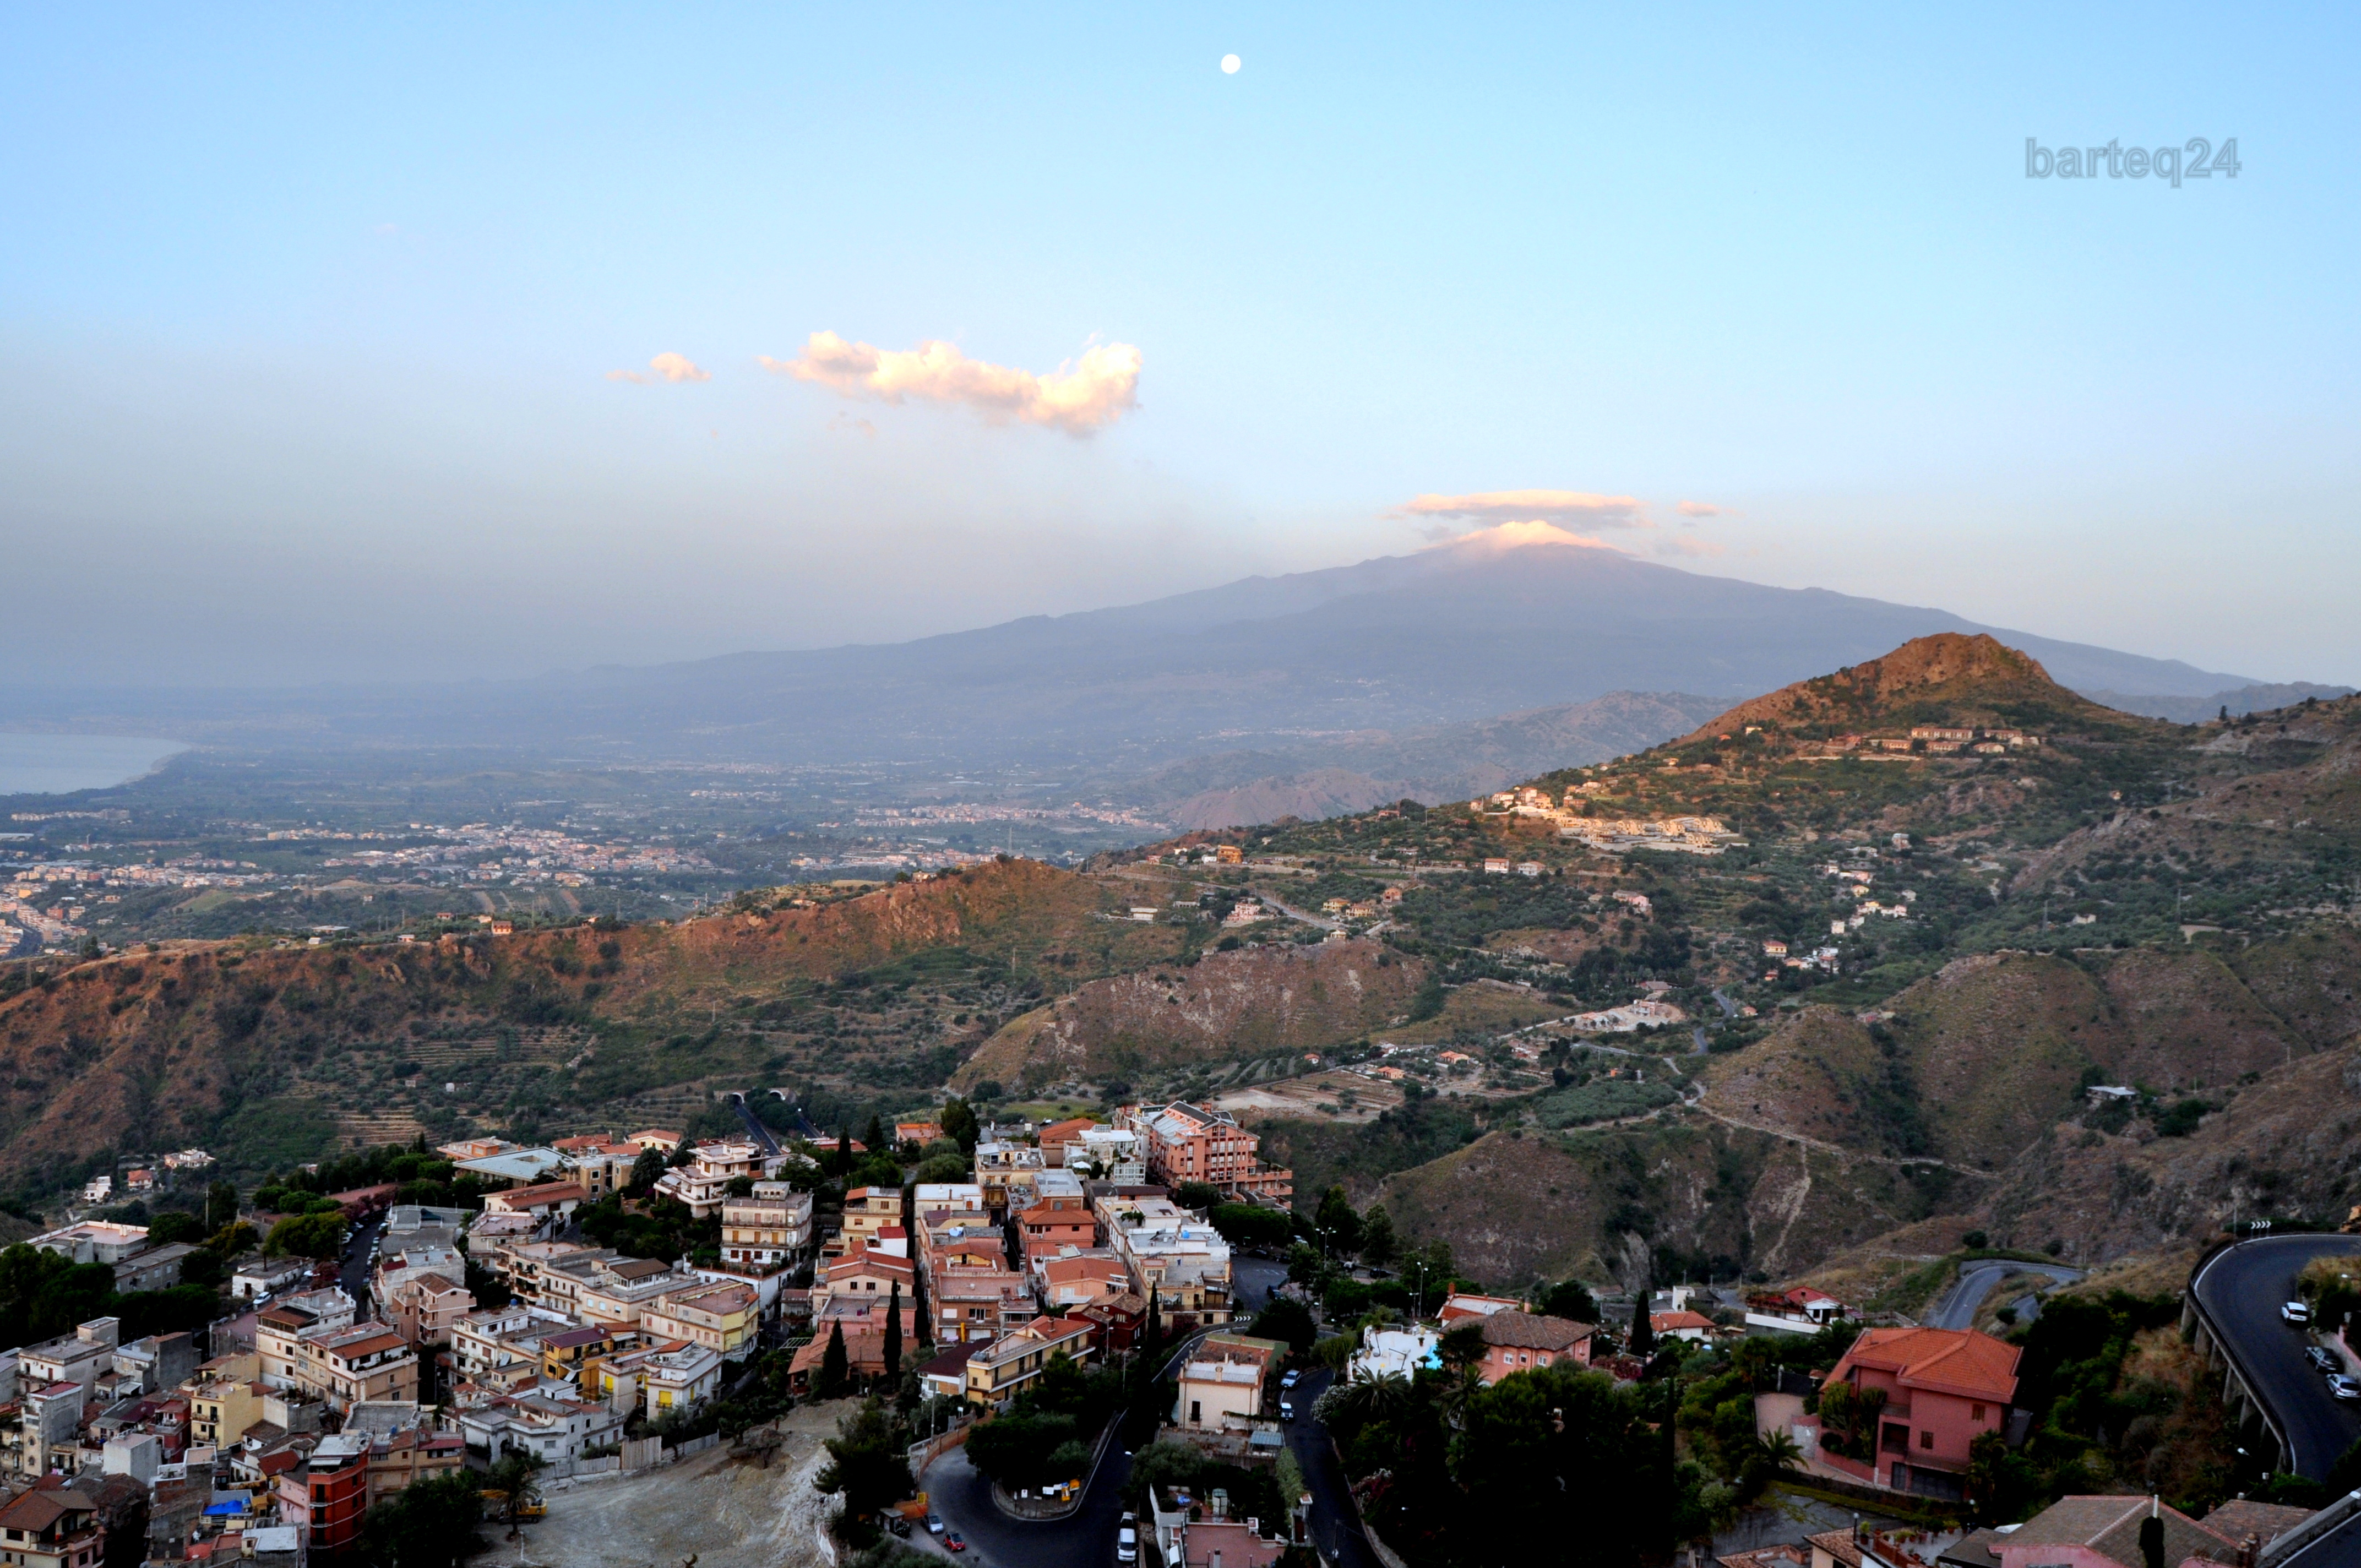
mountain, hill, mountain range, panorama, europe, italy, alps, sicily, taormina, etna, landform, aerial photography, geographical feature, mountainous landforms